Kieran McAnulty

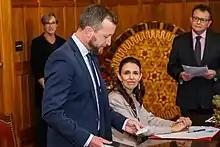
McAnulty reads the oath of allegiance at his appointment to the Executive Council, at Government House, Wellington, on 14 June 2022. Watching on are the prime minister, Jacinda Ardern, and Michael Webster, clerk of the Executive Council.

On 25 September 2019, McAnulty was ejected from Parliament by the Speaker of the House Trevor Mallard for making disparaging remarks about National Party leader Simon Bridges during a Parliamentary debate about Prime Minister Jacinda Ardern's meeting with US President Donald Trump. Mallard also ejected New Zealand First MP Shane Jones for similar disruptive behaviour.